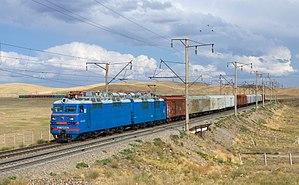
La Société nationale des chemins de fer du Kazakhstan ou Kazakhstan Temir Joly, est la société nationale des chemins de fer du Kazakhstan.